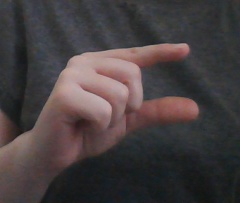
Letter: dal